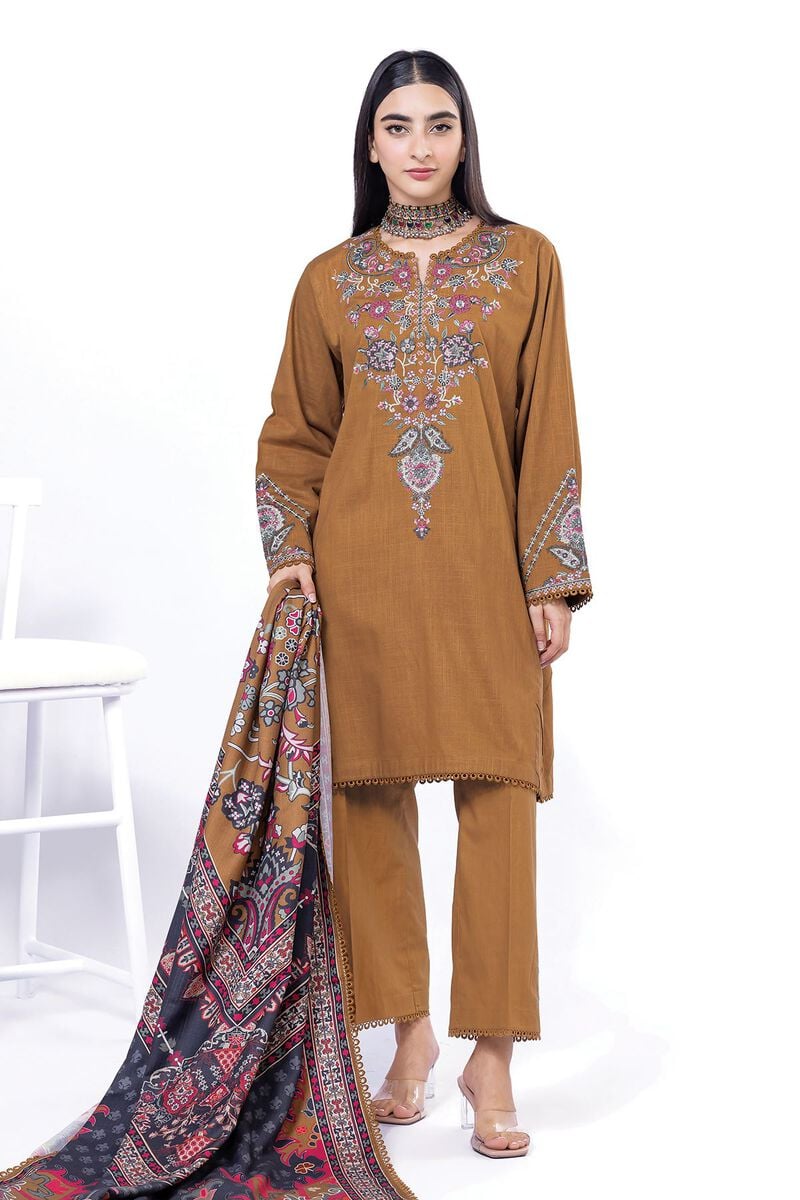
cinnamon multi embroidered chiffon st